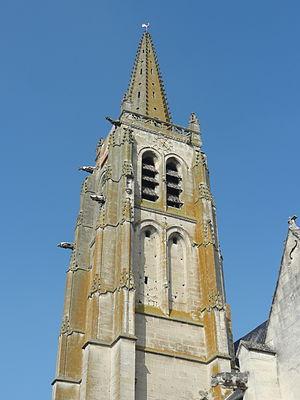
Le clocher flamboyant.
L'église Saint-Pierre est une église catholique paroissiale située à Béthisy-Saint-Pierre, en France. C'est un édifice vaste et complexe de style essentiellement roman tardif et gothique primitif, dont les parties orientales ont été plusieurs fois remaniées. À la dernière période romane appartiennent la nef, les bas-côtés, la plus grande partie du chœur et la chapelle latérale sud transformée en sacristie. Les bas-côtés et les grandes arcades de la nef sont les parties les parties les plus anciennes restées authentiques. Ici se rencontrent des tendances archaïques et innovateurs, avec d'une part, des piliers carrés et des arcades en plein cintre, sans le moindre chapiteau, et d'autre part, des voûtes d'ogives d'école lombarde. Aucune autre église du Valois possède des bas-côtés comparables. La nef a été très lourdement restaurée à la fin du XIXᵉ siècle, soit avant le classement au monuments historiques par arrêté du 7 mai 1913, dont elle a été exclue. Les parties hautes ont donc été dénaturées, mais le plan et l'élévation d'origine sont néanmoins conservés.